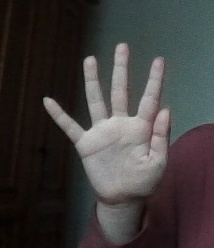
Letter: sheen